Revolt of the Lash

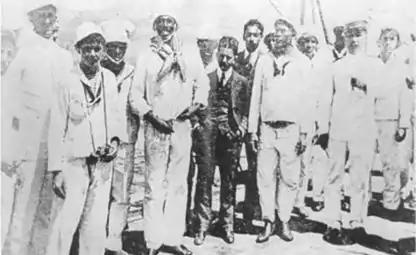
The leader of the Revolt of the Lash, João Cândido Felisberto (front row, directly to the left of the man in the dark suit), with reporters, police officers and sailors on board "Minas Geraes" on 26 November 1910.

The Revolt of the Lash was a naval mutiny in Rio de Janeiro, Brazil, in late November 1910. It was the direct result of the use of whips ("lashes") by white naval officers when punishing Afro-Brazilian and mixed-race enlisted sailors.